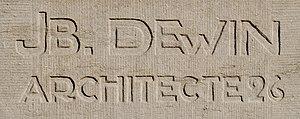
Belgique - Bruxelles - Institut médico-chirurgical de la Croix-Rouge (place Brugmann) - Monument à Antoine Depage (Godefroid Devreese, 1926)
L'Institut médico-chirurgical de la Croix-Rouge est un bâtiment de style « Art déco » édifié à Ixelles dans la banlieue de Bruxelles en Belgique par l'architecte Jean-Baptiste Dewin.